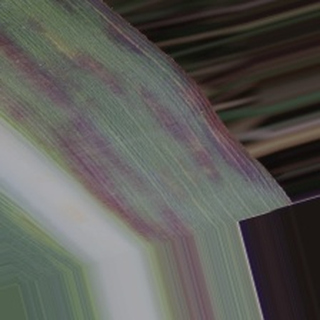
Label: sugarcane_bacterial_blight